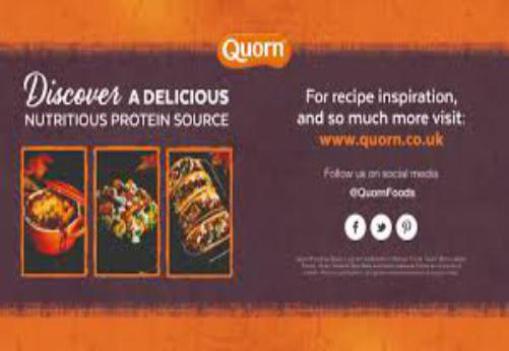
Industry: Food